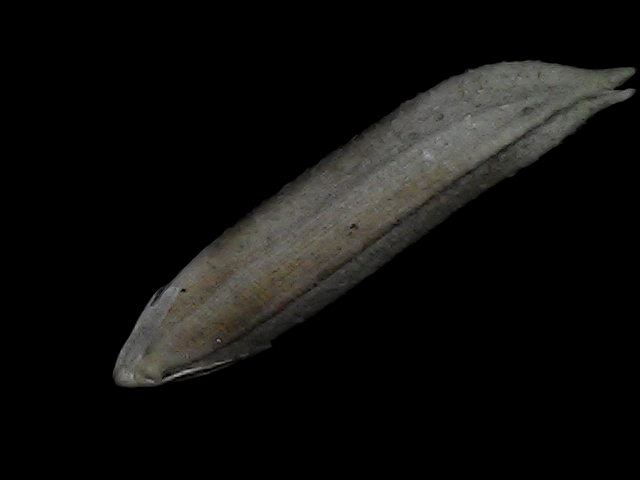
Rice variety: Bd57